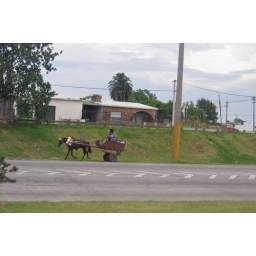
Contrast on the highway - this cart was travelling along the road and didn't seem bothered by the cars.